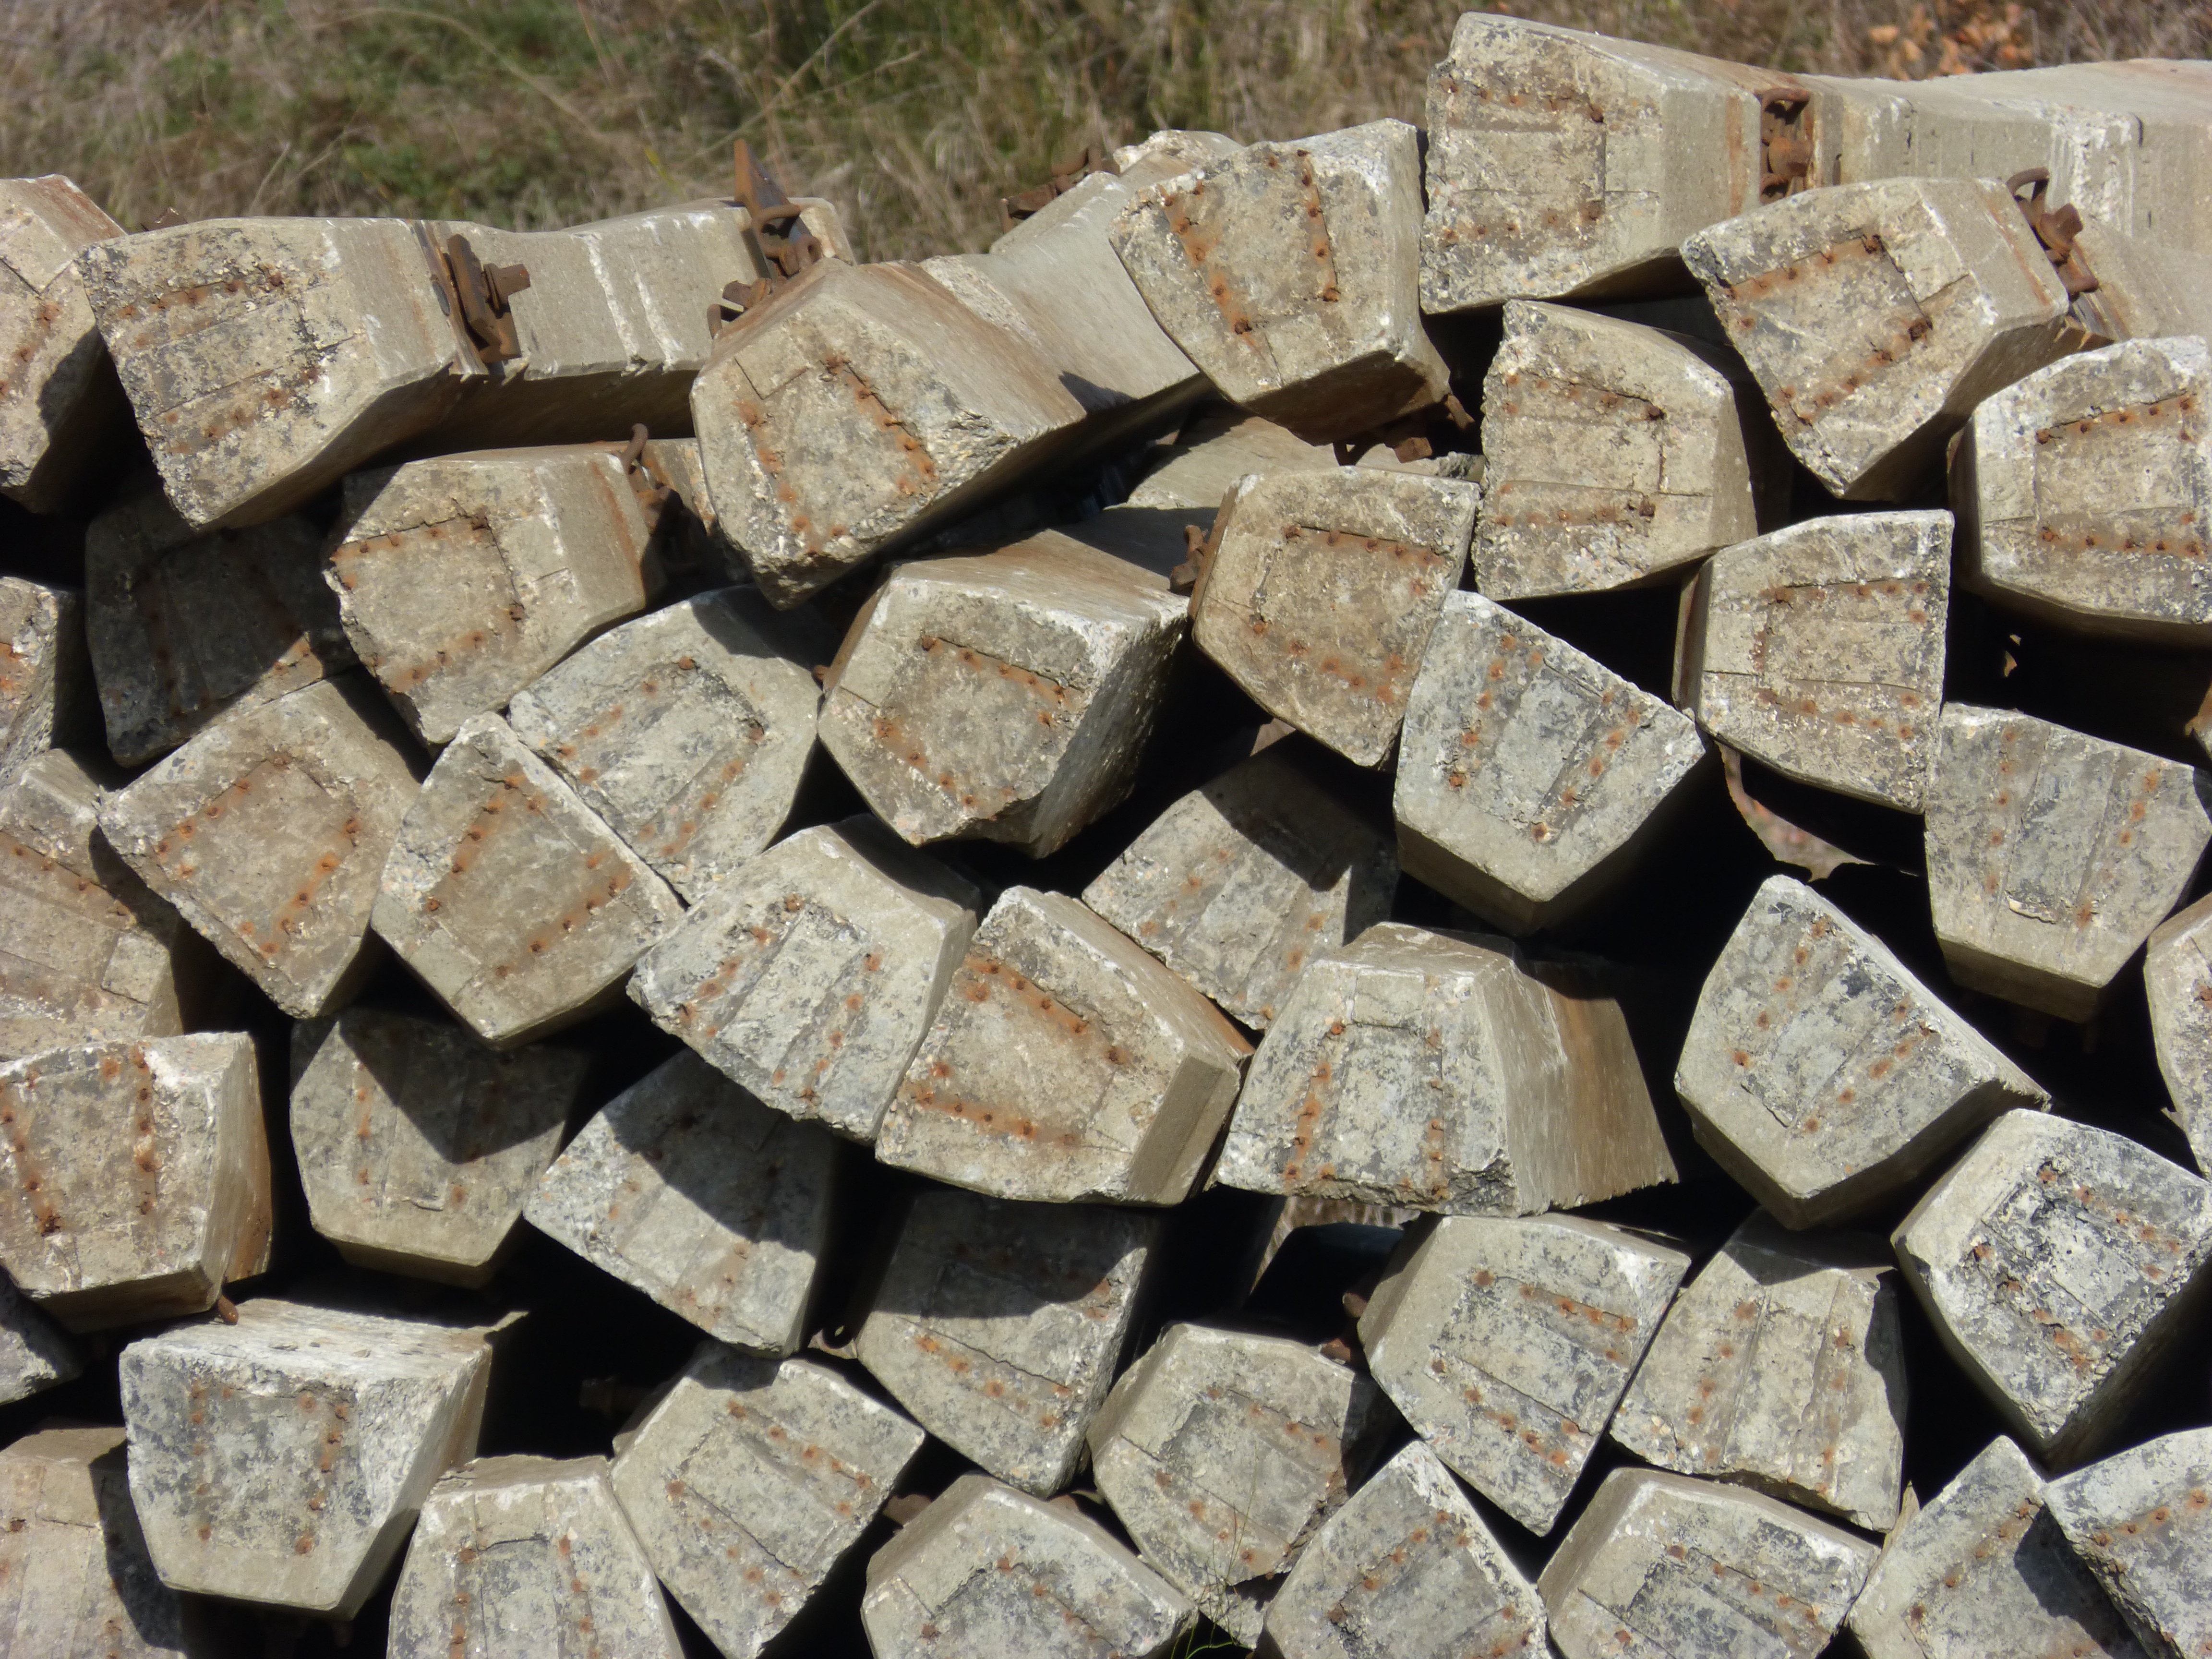
rock, wood, railway, floor, cobblestone, wall, pattern, soil, abandoned, stone wall, brick, material, art, rubble, design, stacked, mosaic, brickwork, sleepers, flooring, flagstone